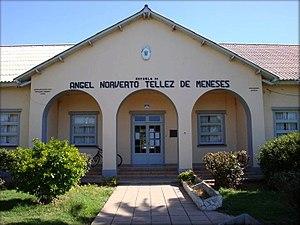
La province de La Pampa est une province du centre de l'Argentine. Elle est bordée à l'ouest par la province de Mendoza, au sud par le Río Colorado qui la sépare de la province de Río Negro, à l'est par celle de Buenos Aires et au nord par la province de San Luis et celle de Córdoba. Sa capitale est Santa Rosa.